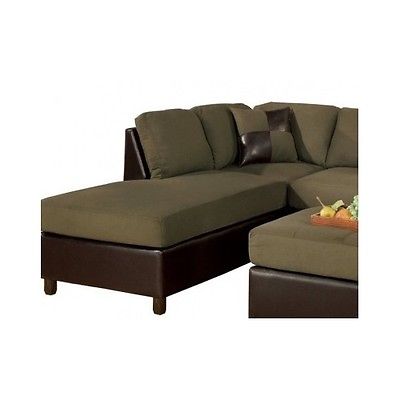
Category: sofa